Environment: lab
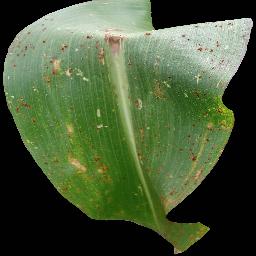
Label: common_rust